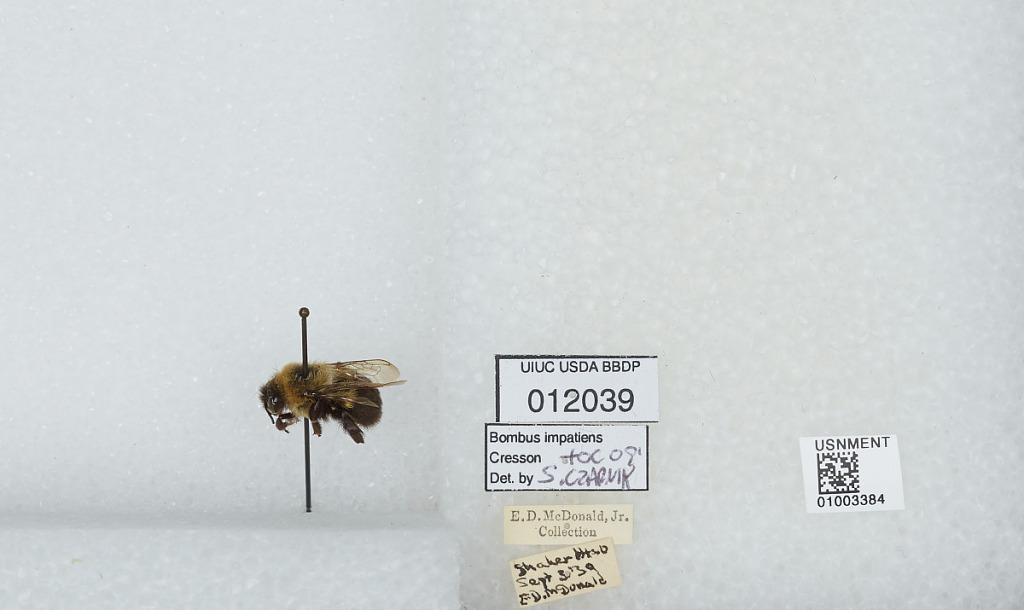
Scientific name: Bombus (Pyrobombus) impatiens Cresson
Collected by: E. McDonald
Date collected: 1939-9-3
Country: United States
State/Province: Ohio
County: Cuyahoga
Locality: Shaker Heights
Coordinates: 41.4739, -81.5371
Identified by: Czarnik, S.